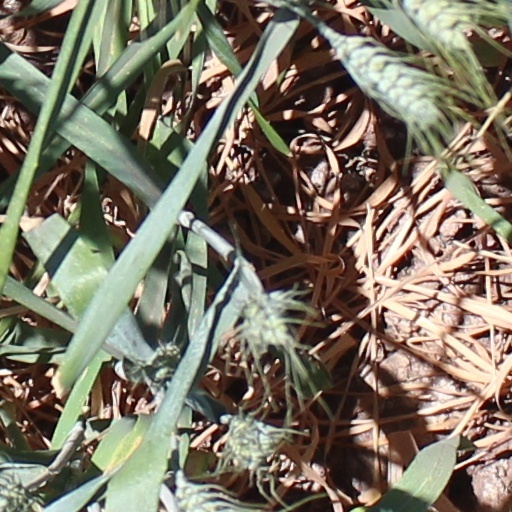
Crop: wheat